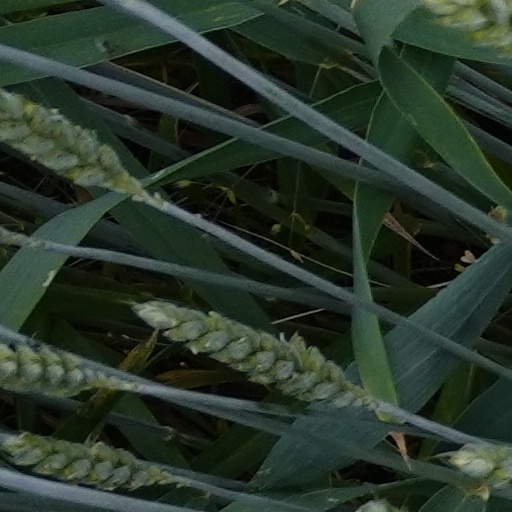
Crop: wheat